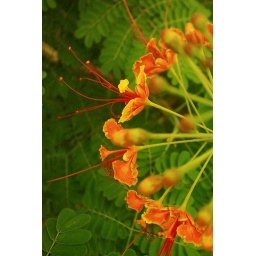
Red and yellow flowers (half of composition here) in satelite town bahawalpur park.